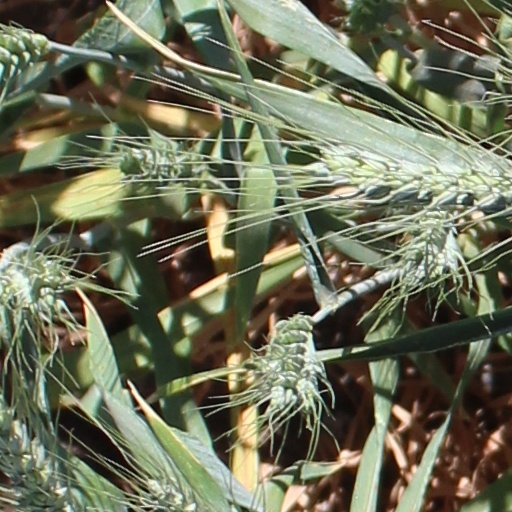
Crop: wheat